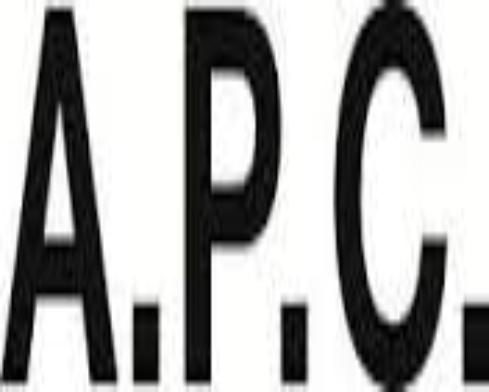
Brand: A.P.C
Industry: Clothes